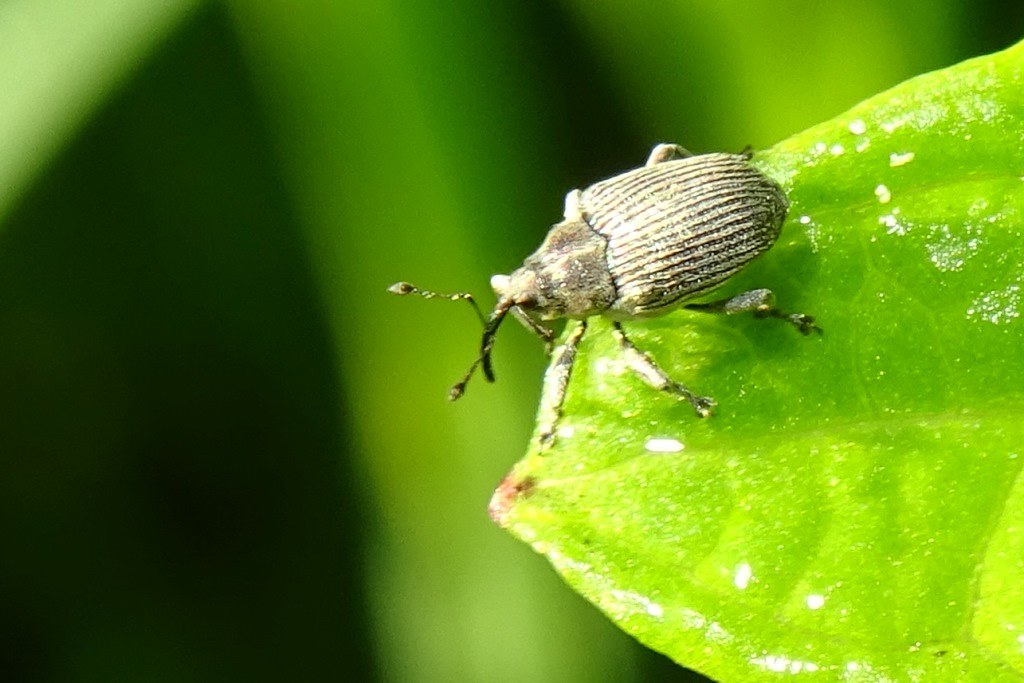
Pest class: Cabbage_seedpod_weevil